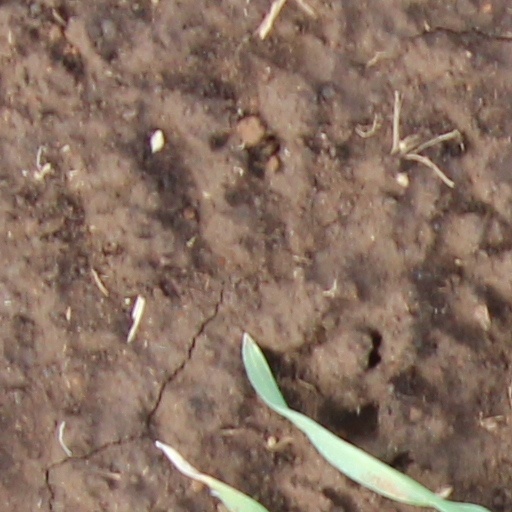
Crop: wheat